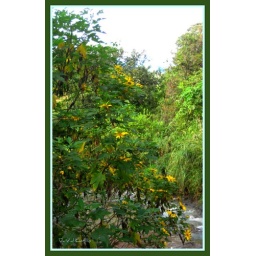
by the mountain `s river